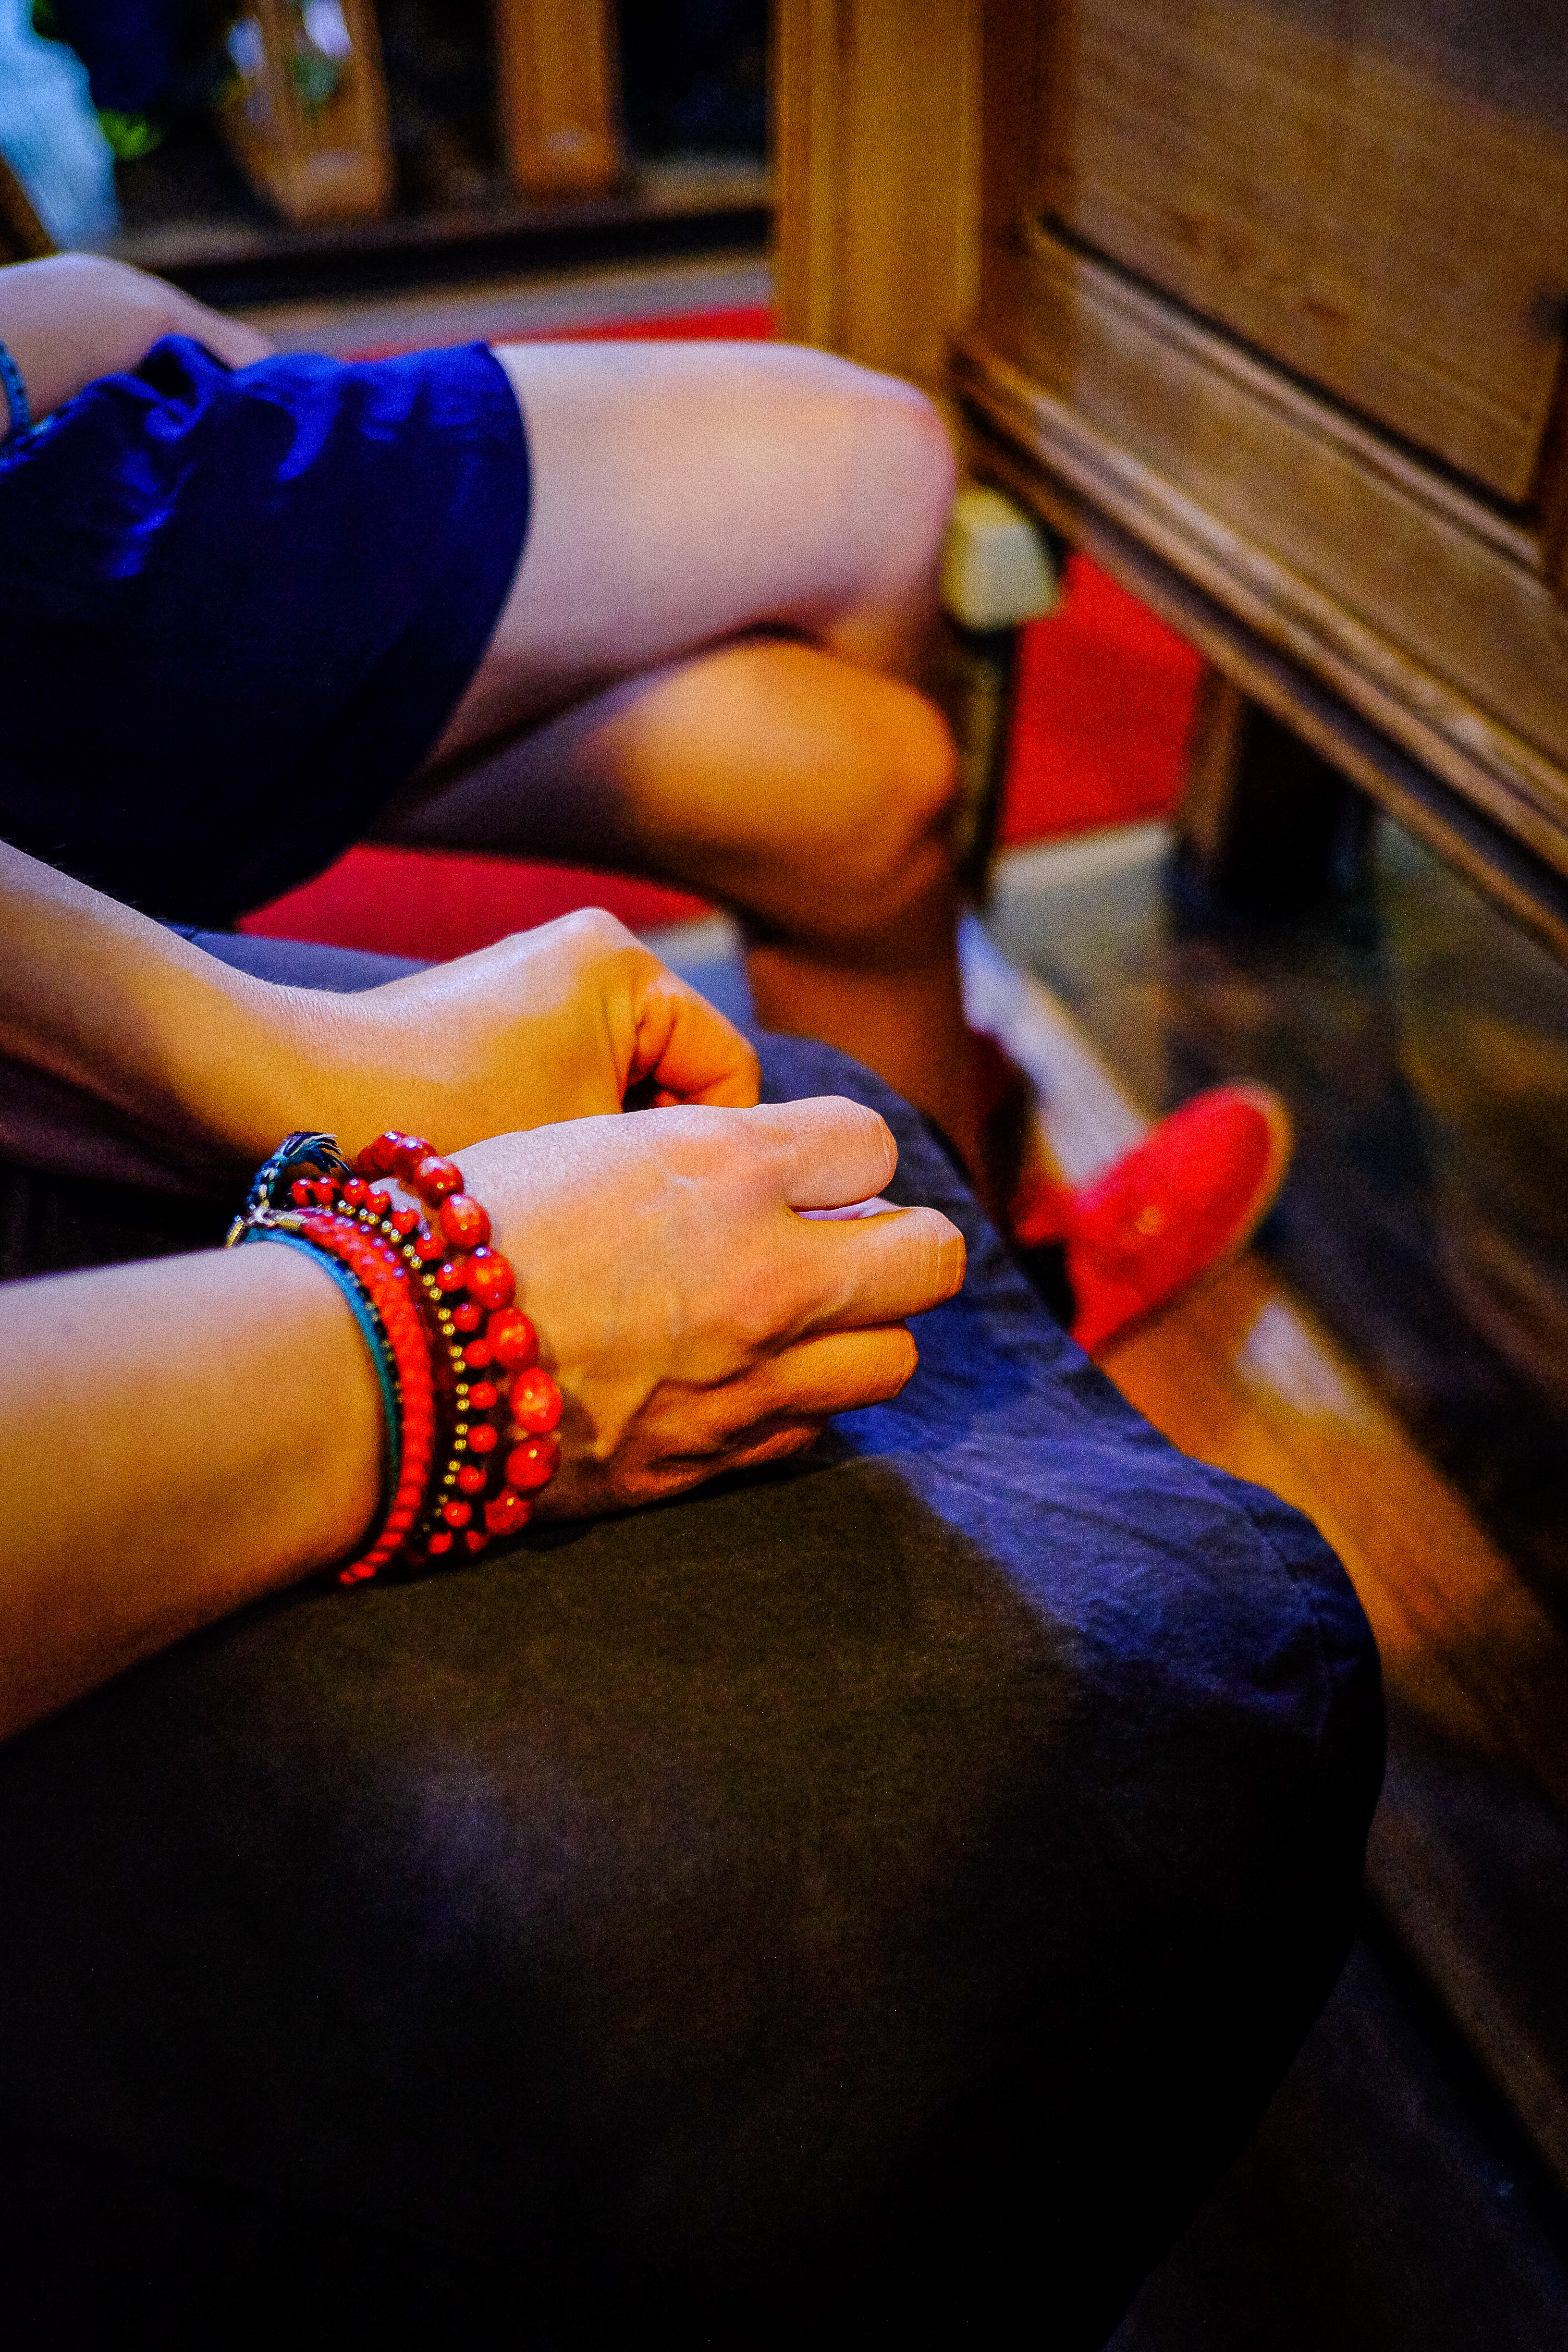
hand, leg, finger, red, color, blue, church, human body, christ, design, skin, beauty, kirche, liebe, hoffnung, christlich, glaube